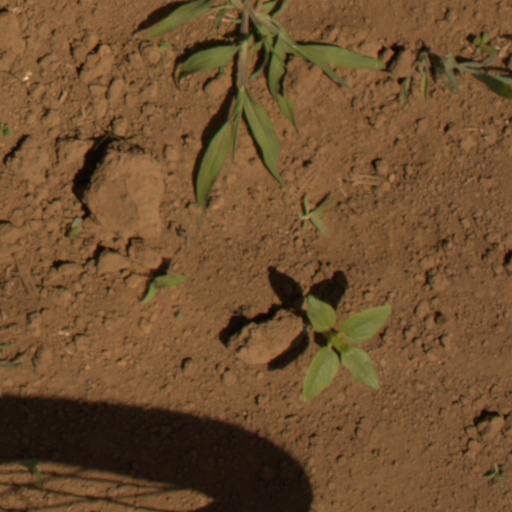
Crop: Jerusalem artichoke